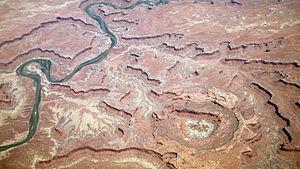
Le parc national des Canyonlands est un parc national américain situé près de Moab, dans l'État de l'Utah. Il est désigné comme tel le 12 septembre 1964 par le Congrès des États-Unis. D'une superficie de 1 366 km², il offre aux visiteurs une série de paysages colorés et façonnés par l'érosion du fleuve Colorado, en amont du lac Powell et du Grand Canyon, et de la Green River, dans un milieu semi-désertique.